The Scarlet Plague

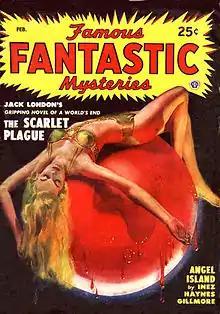
"The Scarlet Plague" was reprinted in the February 1949 issue of "Famous Fantastic Mysteries".

"The Scarlet Plague" was written in 1910 but not serialized until the May–June 1912 issue of "London Magazine". It was published as a book in 1915 by Macmillan.